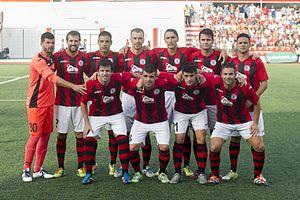
Le Lincoln Red Imps Football Club est un club de football semi-professionnel basé à Gibraltar. Fondé en 1976, il évolue actuellement en première division gibraltarienne, partageant le Victoria Stadium avec les autres clubs du championnat. Le club détient le record de victoires en championnat avec vingt-quatre titres remportés, dont quatorze consécutivement de 2003 à 2016. Il devient le premier club à représenter Gibraltar en Ligue des champions en 2014.